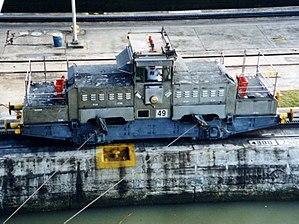
Les écluses du canal de Panama qui élèvent les navires de 25,9 mètres depuis le niveau de la mer jusqu'au canal de Panama étaient un des plus gros travaux d'ingénierie entrepris à leur époque, éclipsées uniquement par d'autres parties du canal. Aucune autre construction en béton de cette taille n'a été entreprise jusqu'au barrage Hoover dans les années 1930. La longueur totale des écluses en incluant les murs d'approche est de plus de 3 kilomètres.